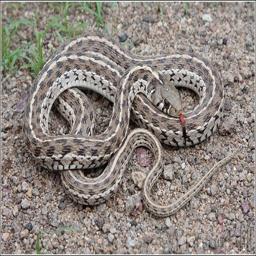
Animal: snakes